A Separate Wind

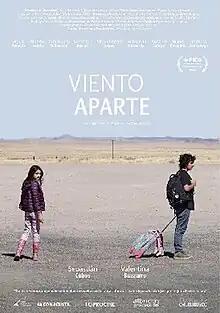
Theatrical release poster

A Separate Wind (Spanish: Viento aparte) is a 2014 Mexican drama road movie written, directed and co-produced by Alejandro Gerber Bicecci. Starring Tomihuatzi Xelhuantzi, Valentina Buzzurro and Úrsula Pruneda. The film was named on the shortlist for Mexico's entry for the Academy Award for Best Foreign Language Film at the 88th Academy Awards, but it was not selected.